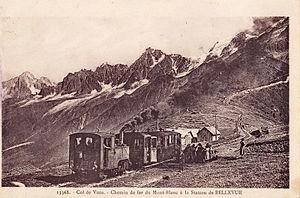
Carte postale ancienne éditée par Cigogne, n°13368
Le tramway du Mont-Blanc ou TMB est une ligne de chemin de fer à crémaillère du massif du Mont-Blanc qui relie la gare SNCF de Saint-Gervais au glacier de Bionnassay en Haute-Savoie. Initialement la ligne devait atteindre le sommet du mont Blanc. Elle est la plus haute ligne de chemin de fer de France.